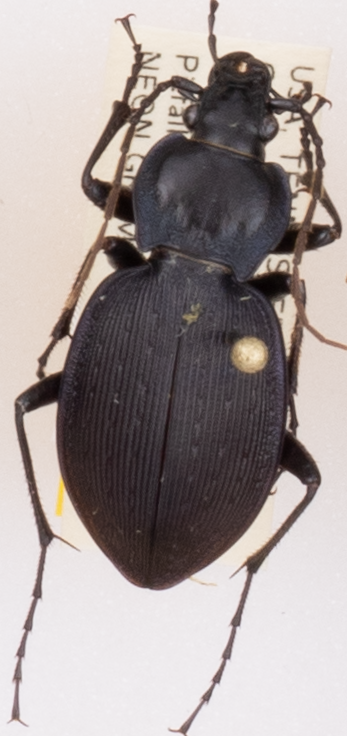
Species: Carabus goryi
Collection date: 2017-05-02
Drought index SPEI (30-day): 0.8
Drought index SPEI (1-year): -1.258
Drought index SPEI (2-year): -0.966